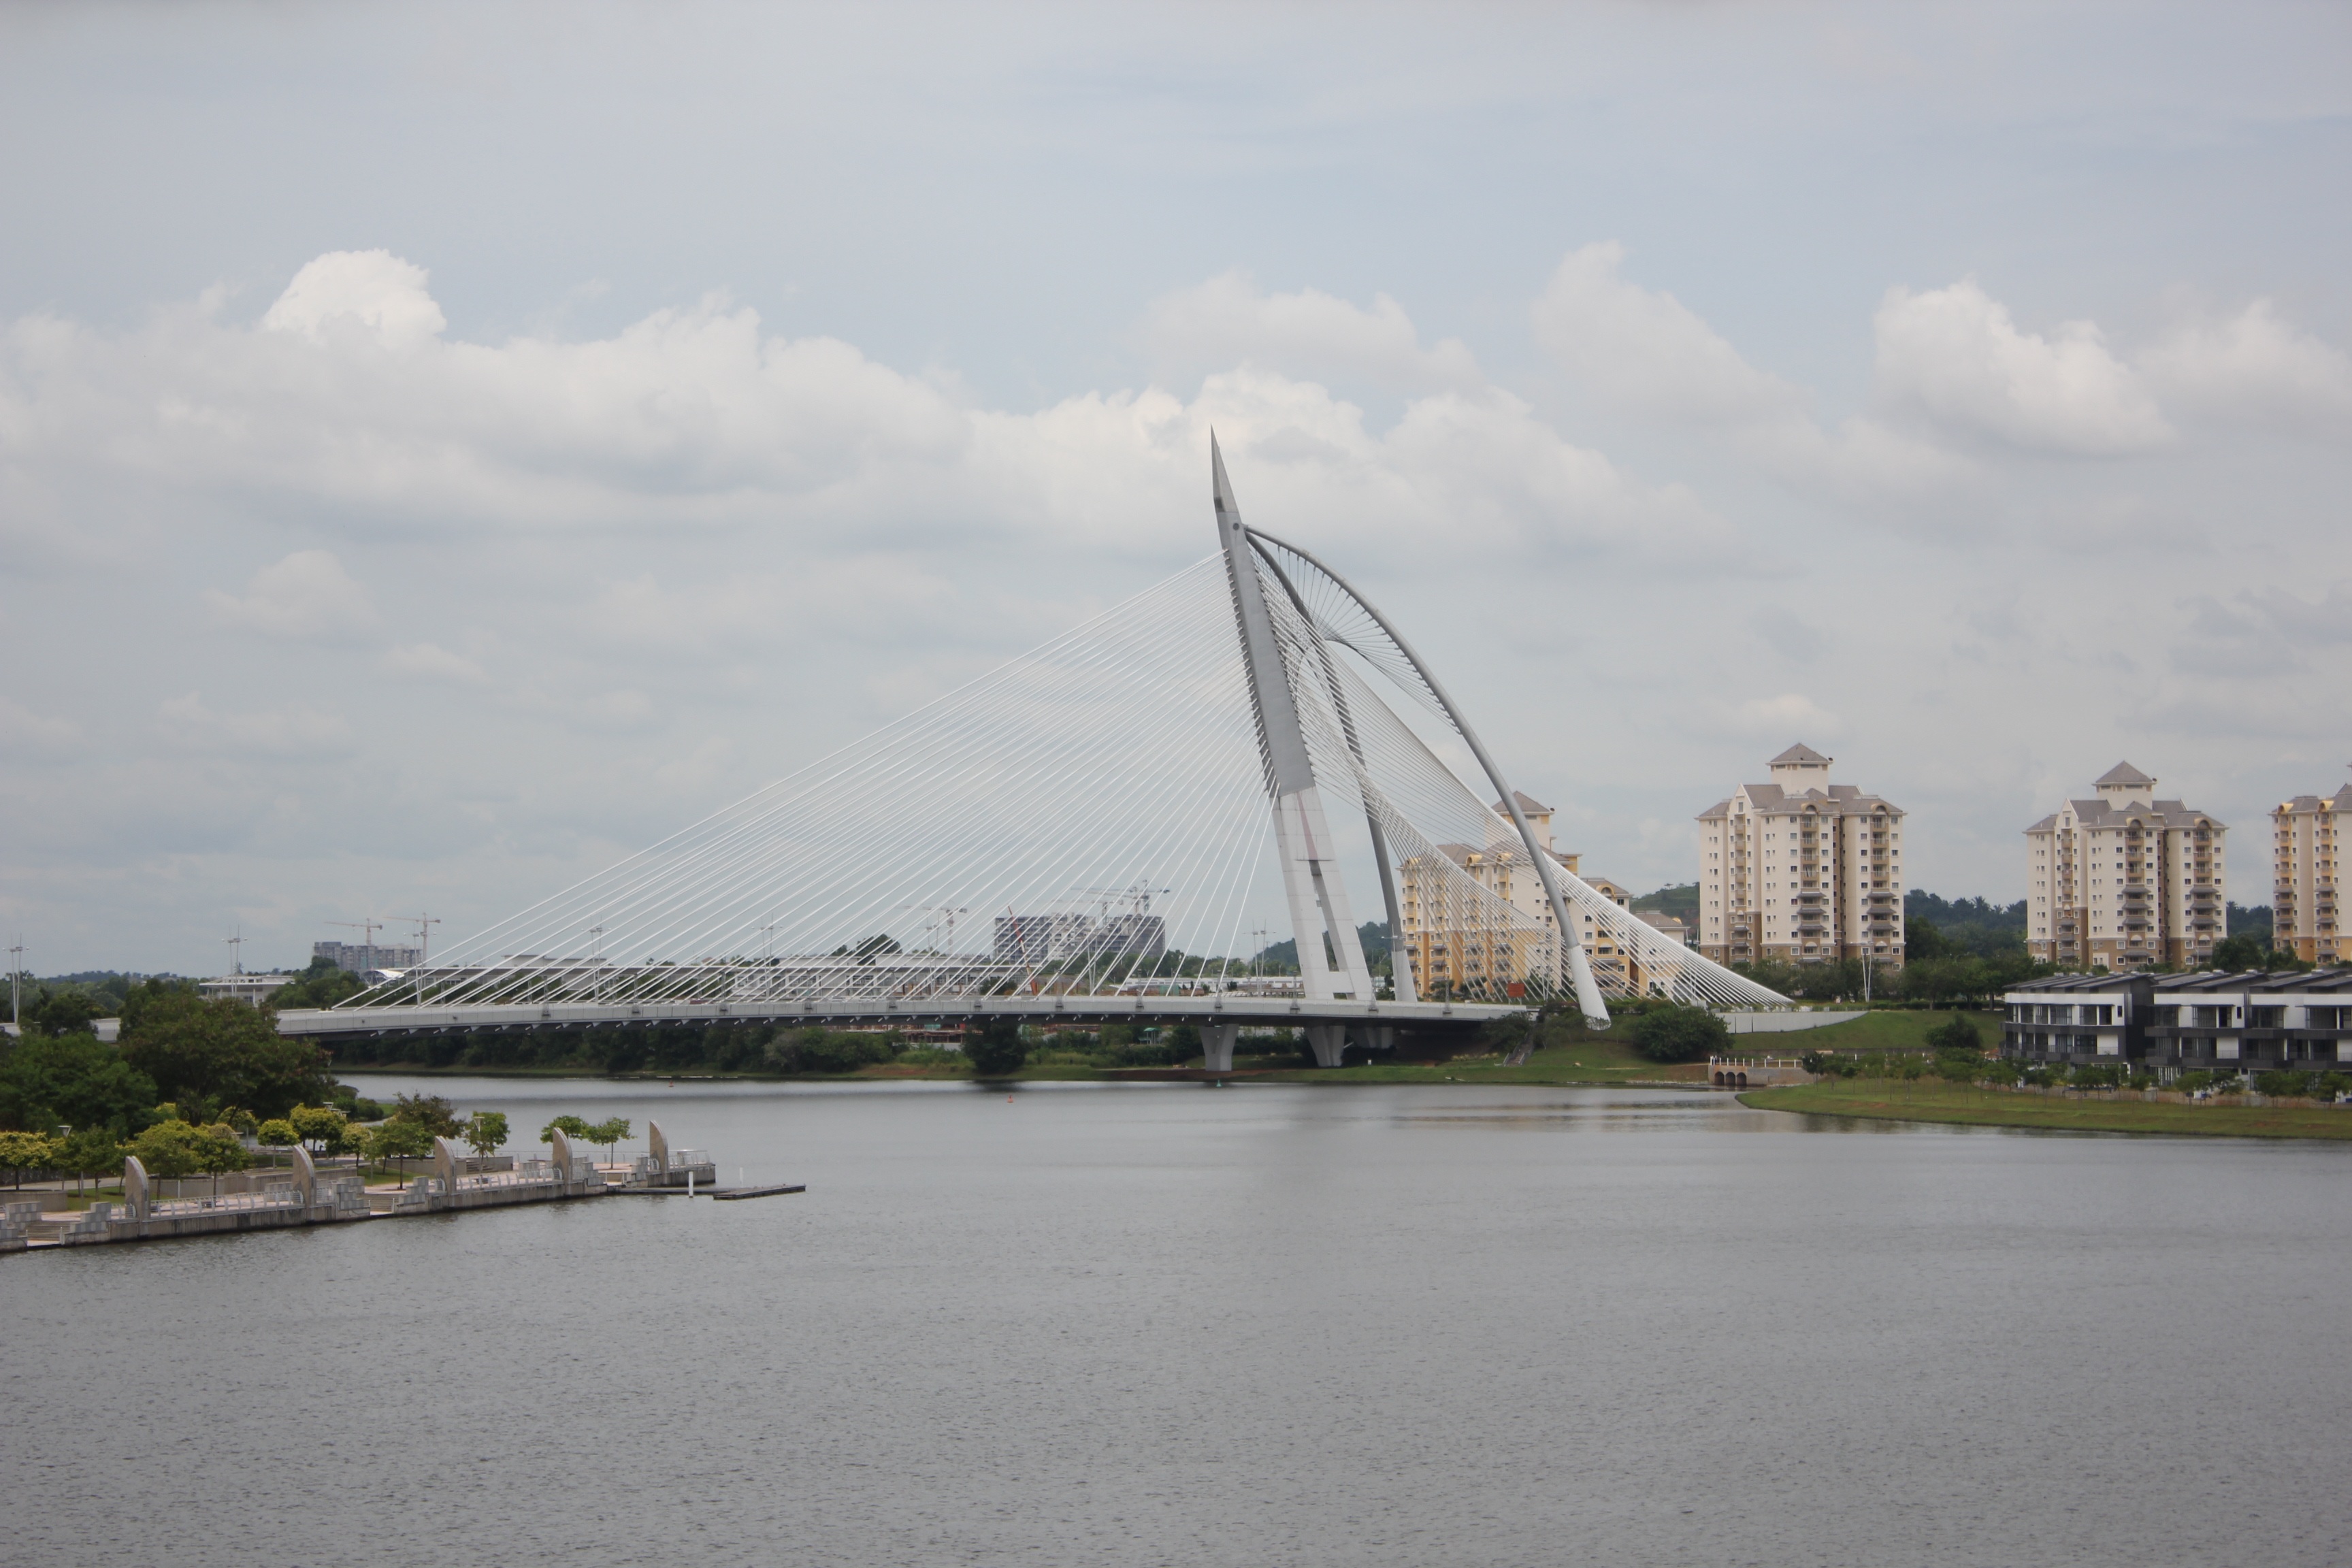
landscape, sea, nature, dock, architecture, bridge, skyline, river, cityscape, travel, vehicle, bay, landmark, harbor, marina, tourism, waterway, famous, cable stayed bridge, nonbuilding structure